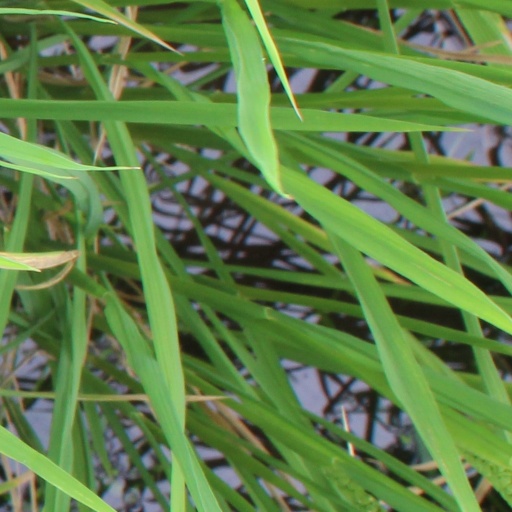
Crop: rice